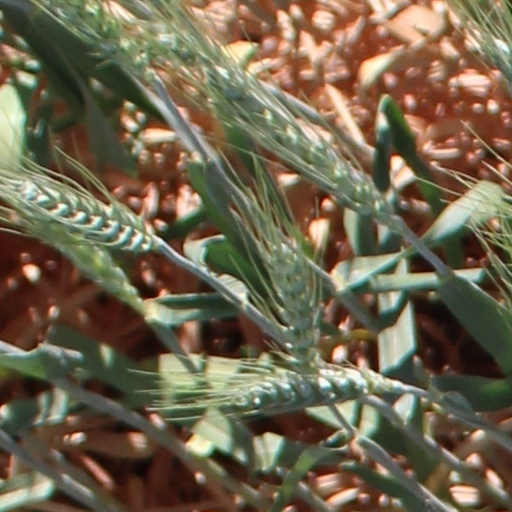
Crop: wheat